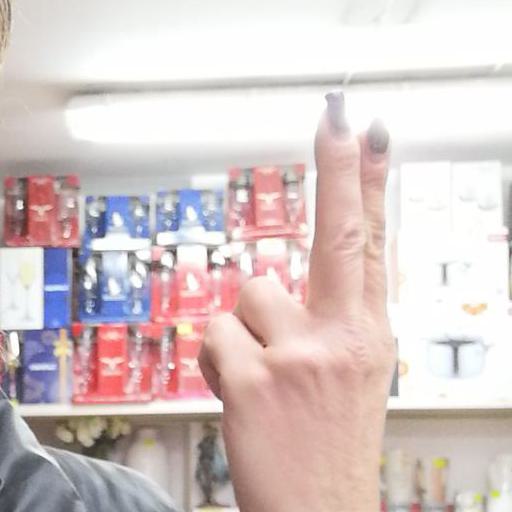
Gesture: two_up_inverted